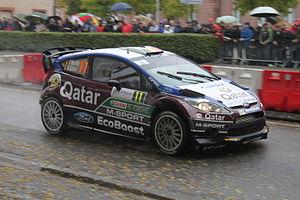
Thierry Neuville Rallye de France-Alsace 2013